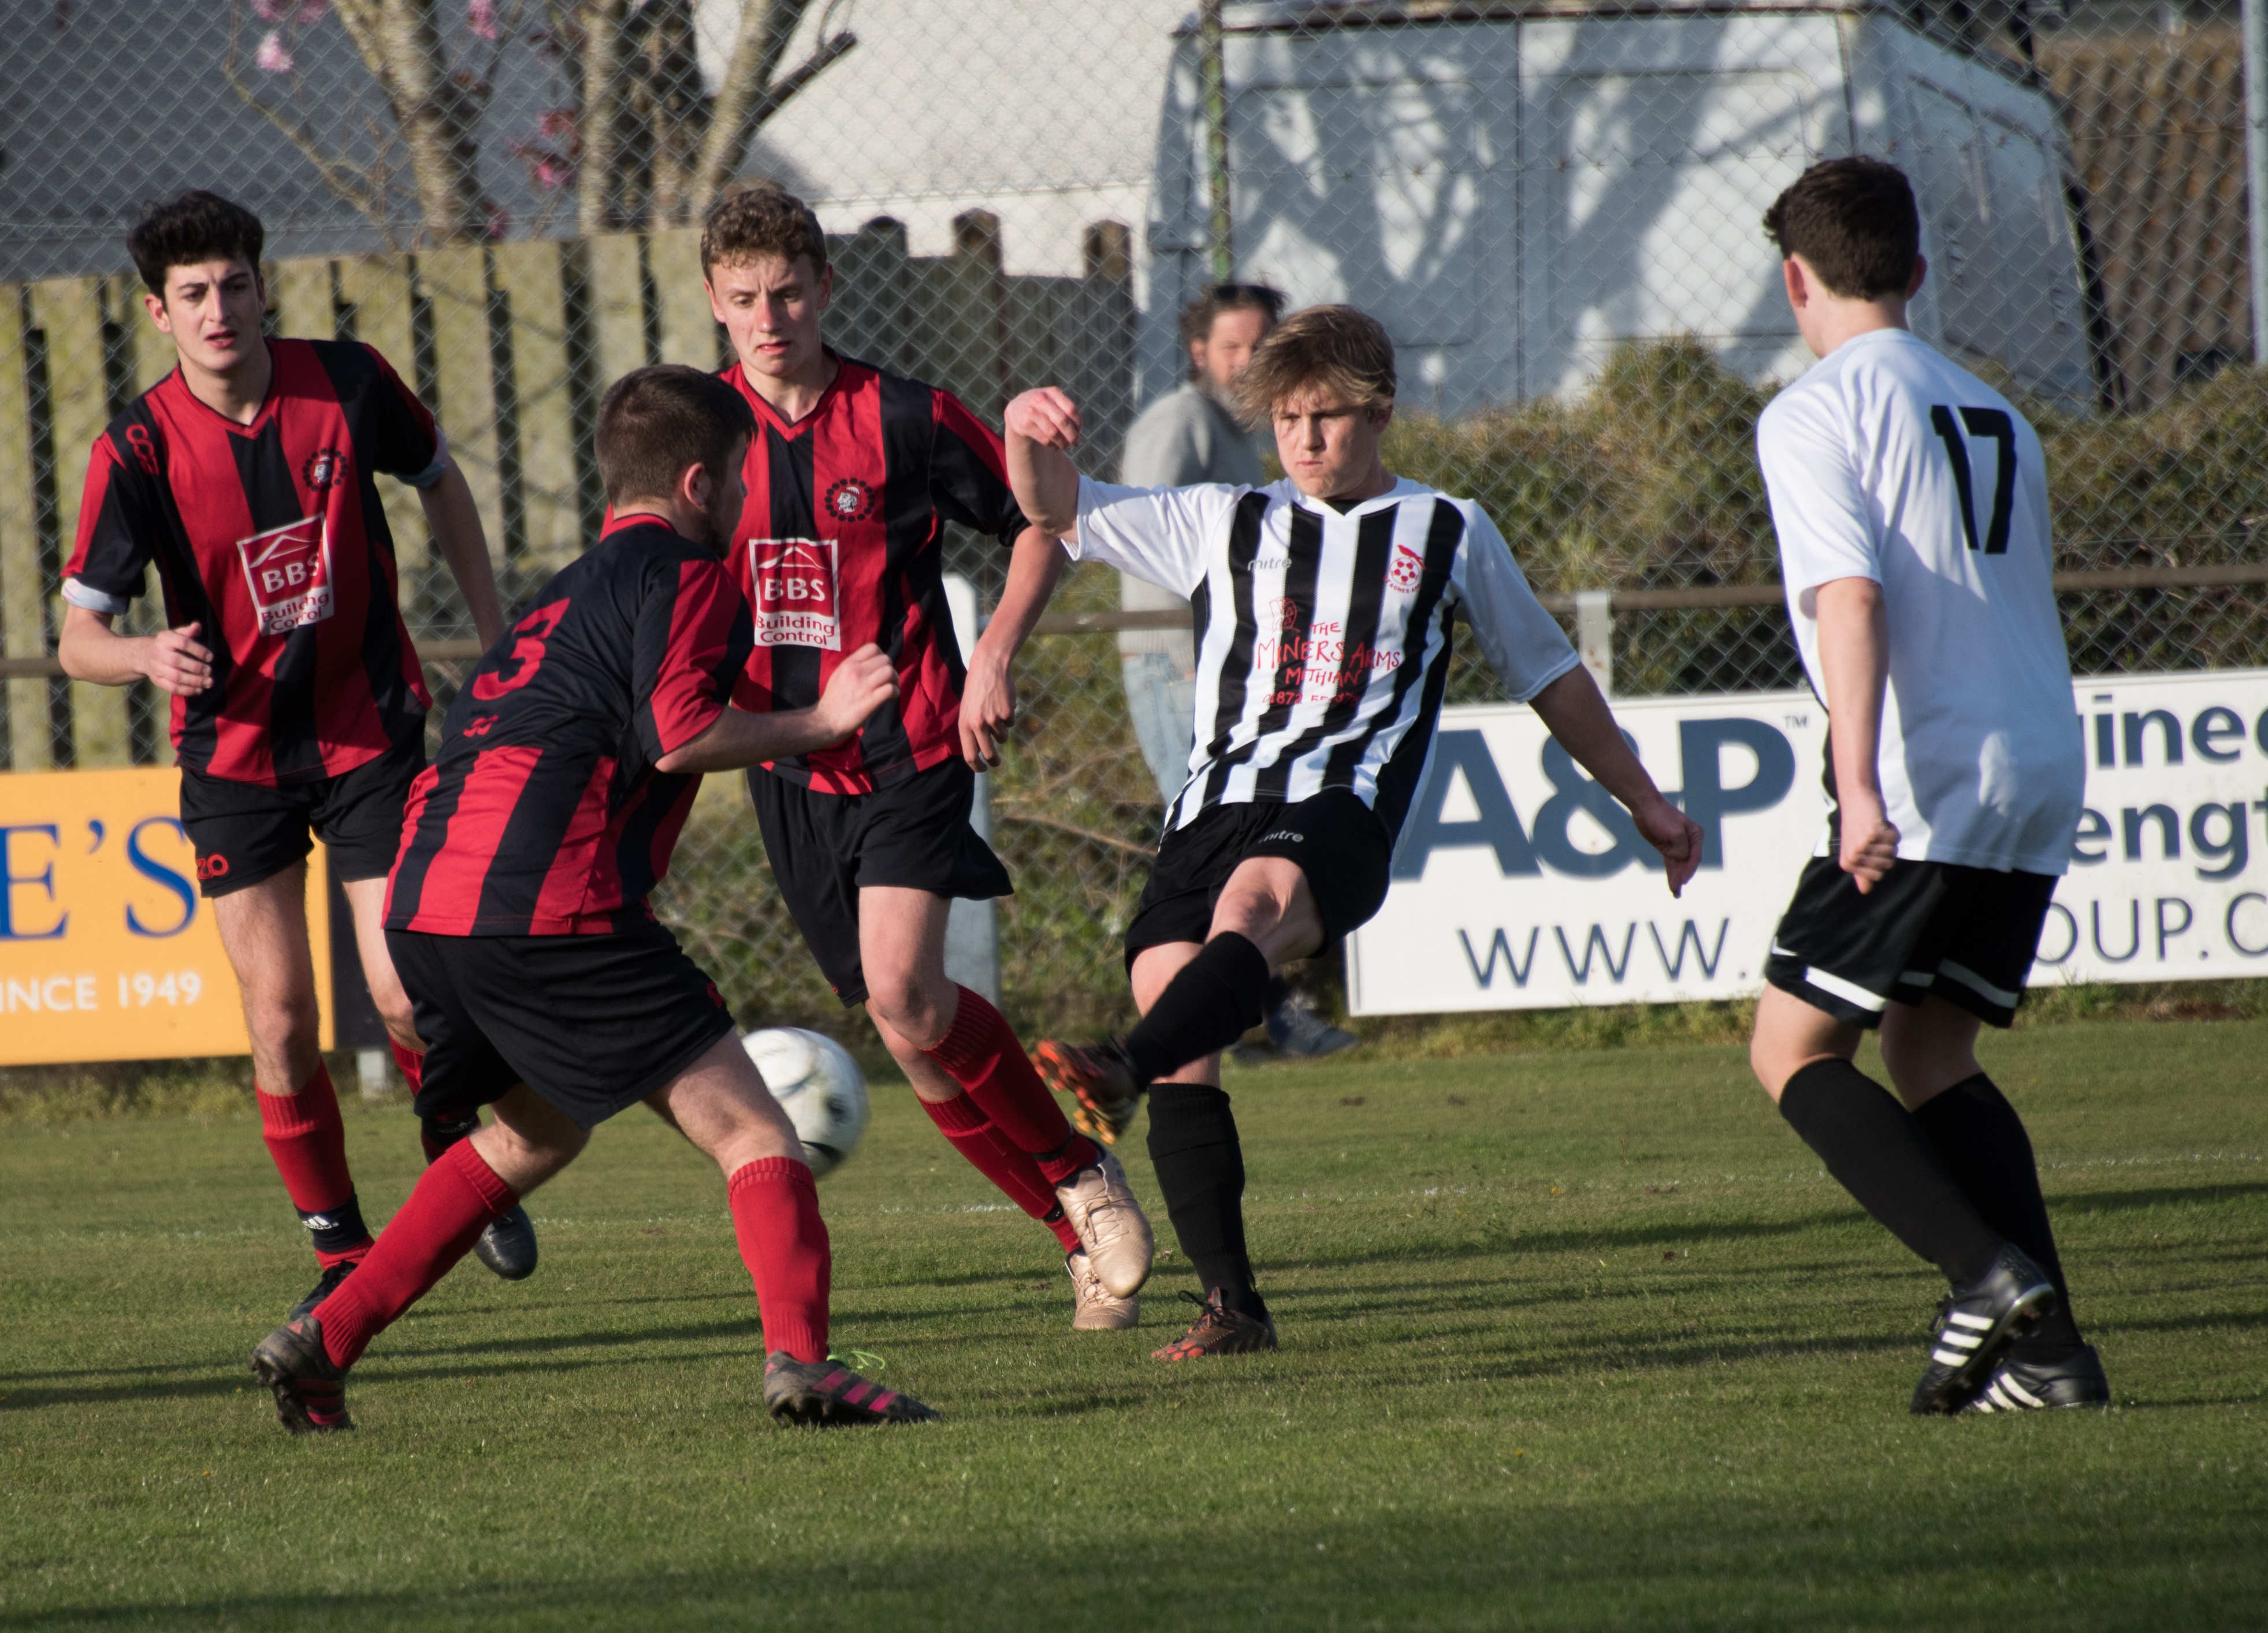
sport, game, soccer, football, stadium, player, team, sports, ball, footballer, tournament, goalie, goalkeeper, keeper, tackle, football player, ball game, soccer ball, team sport, competition event, rugby football